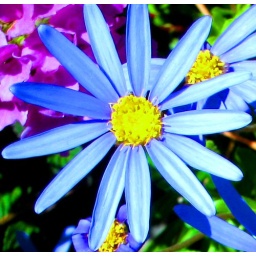
Hello in blue and yellow